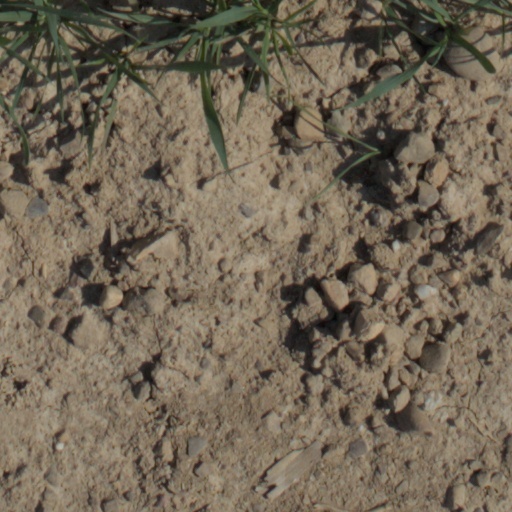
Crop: wheat